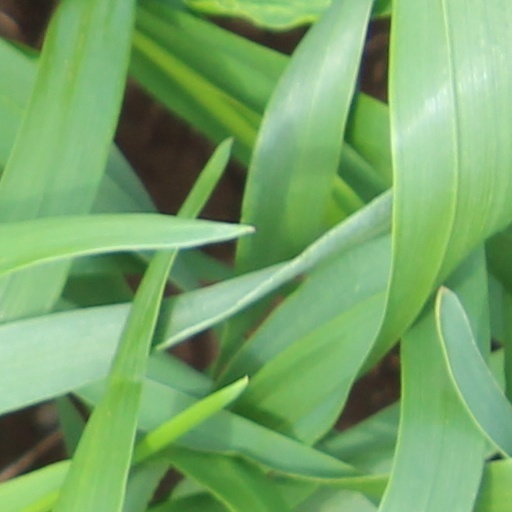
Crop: wheat